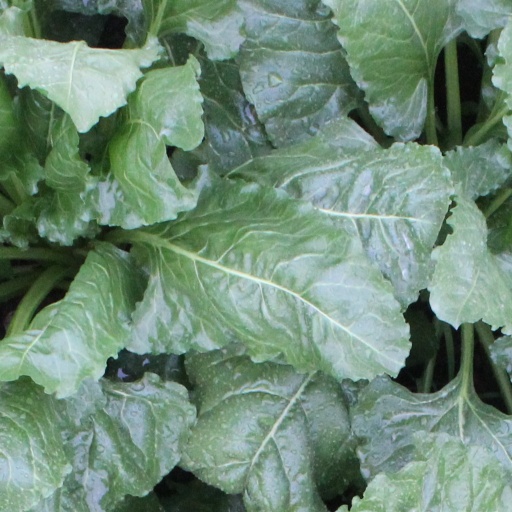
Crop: sugar beet